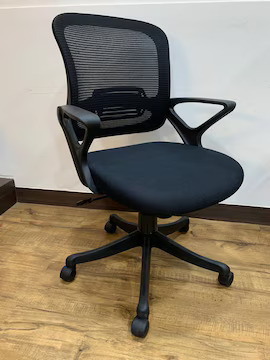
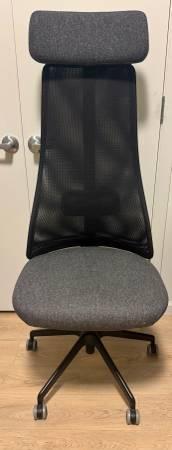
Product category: items_chair
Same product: no